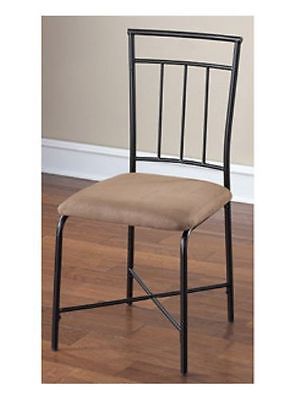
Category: table